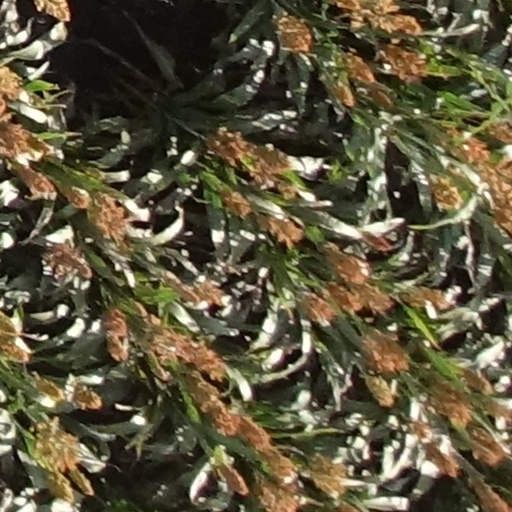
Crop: sorghum